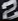
Number: 2